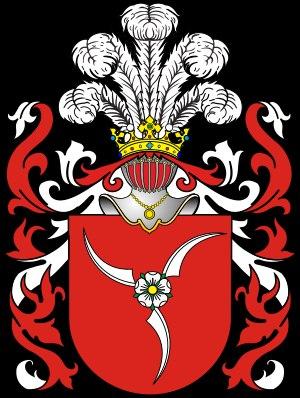
Stanisław Lubieniecki [sta'niswaf lubjɛ'ɲɛt͡ski] né le 23 août 1623 à Raków - mort le 18 mai 1675 à Hambourg, astronome, historien et écrivain polonais.